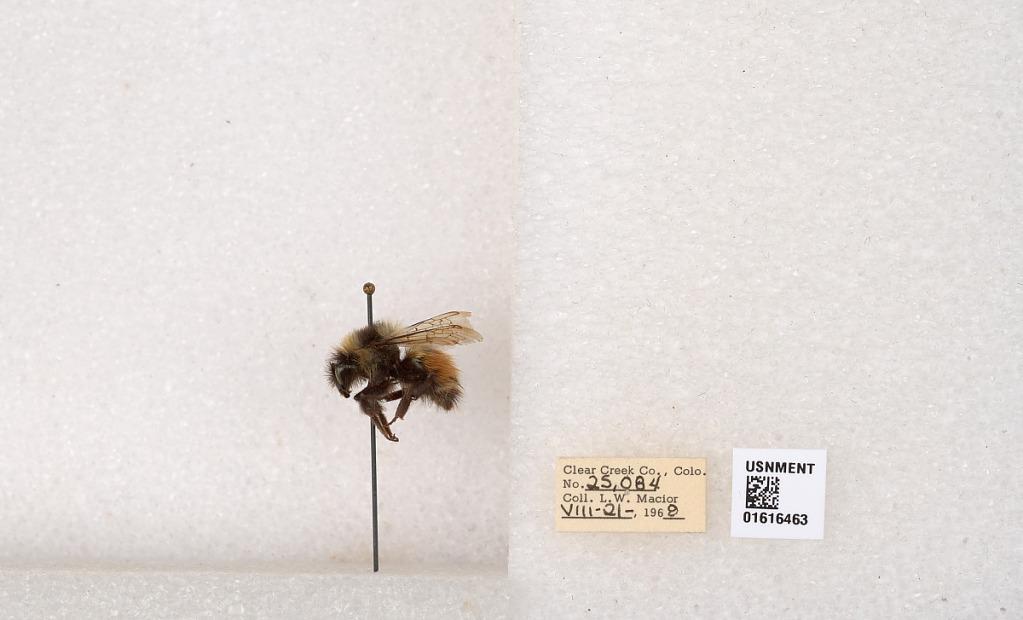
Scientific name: Bombus (Pyrobombus) sylvicola Kirby
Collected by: L. Macior
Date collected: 1968-8-21
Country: United States
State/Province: California
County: Clear Creek
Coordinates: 39.6891, -105.644